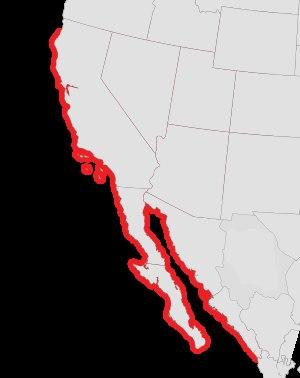
Aplysia californica est une espèce de mollusques gastéropodes de la famille des Aplysiidae.